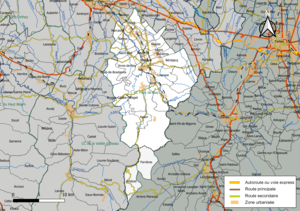
Carte géographique de la Communauté de communes Pays de Nay, département des Pyrénées-Atlantiques, France. Composition au 1er janvier 2019.
La communauté de communes du Pays de Nay est une communauté de communes française, située dans les départements des Pyrénées-Atlantiques et des Hautes-Pyrénées en régions Nouvelle-Aquitaine et Occitanie.